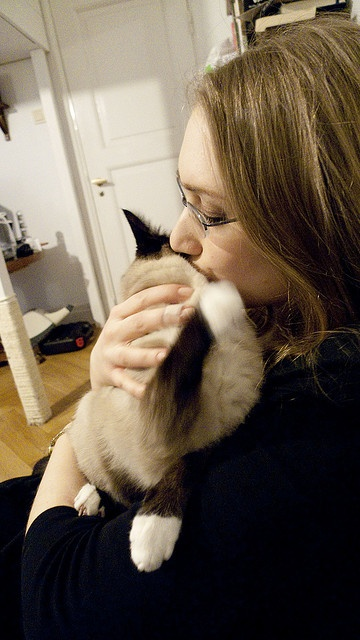
A woman has a cat pressed up to her lips.
A woman kisses and hugs her Siamese cat.
A woman with glasses kissing a black and white cat.
A women holding a cat while kissing it.
A woman in glasses hugs and kisses her cat.